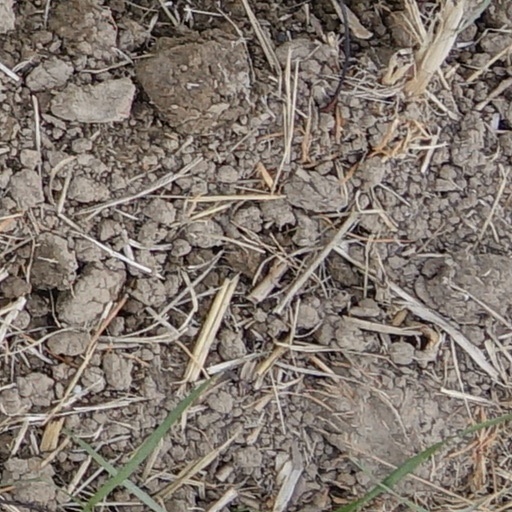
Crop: wheat